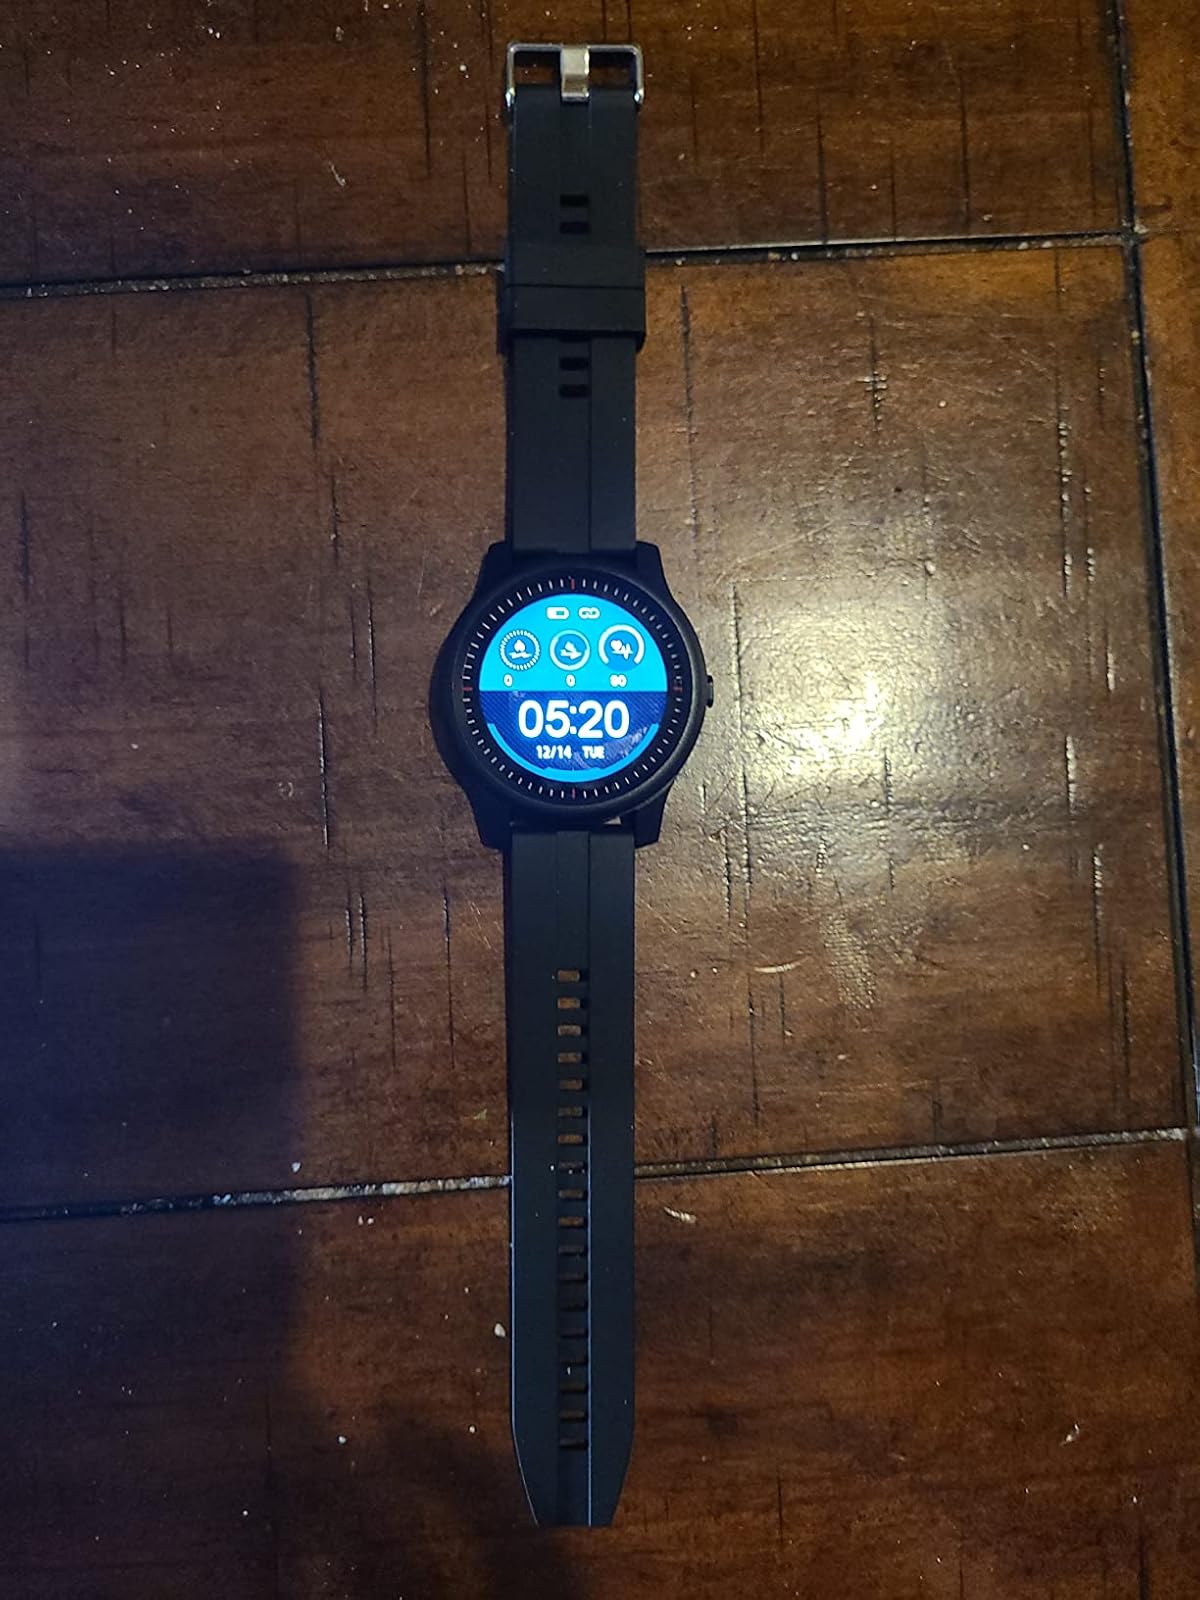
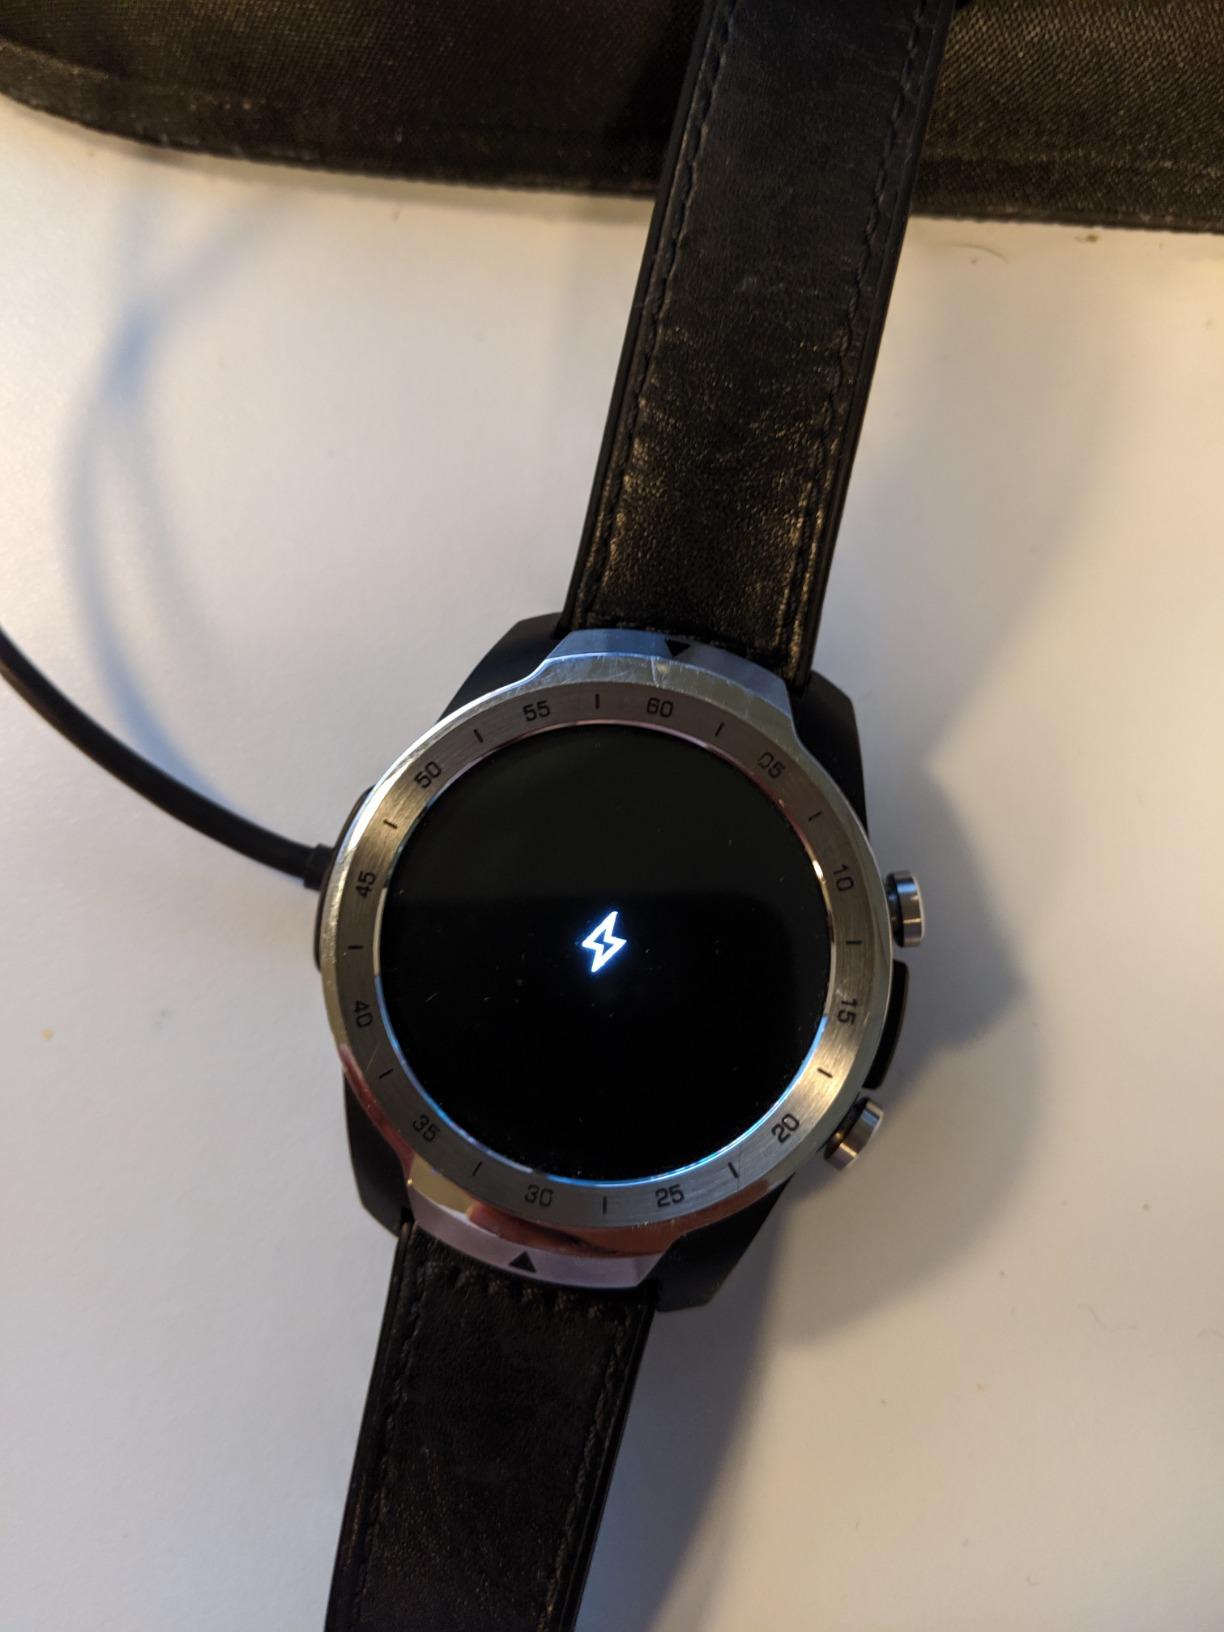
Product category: smartwatch
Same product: no